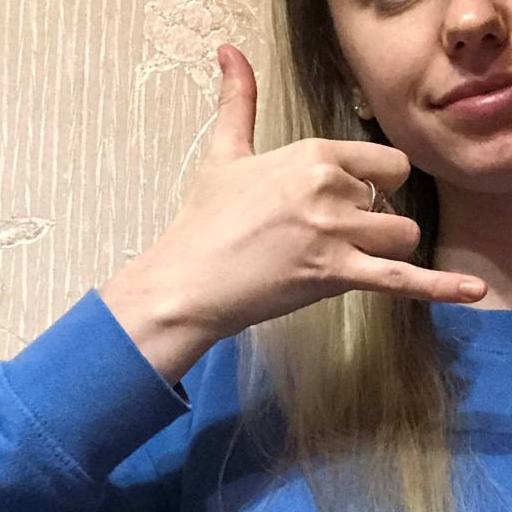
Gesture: call